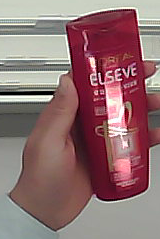
Product: loreal_shampoo